Hashlife

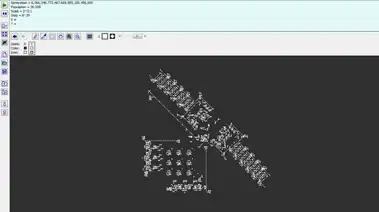
The 6,366,548,773,467,669,985,195,496,000 (6 octillionth) generation of a Turing machine in Life computed in less than 30 seconds on an Intel Core Duo 2GHz CPU using Hashlife in Golly. Computed by detecting a repeating cycle in the pattern, and skipping ahead to any requested generation.

Hashlife is a memoized algorithm for computing the long-term fate of a given starting configuration in Conway's Game of Life and related cellular automata, much more quickly than would be possible using alternative algorithms that simulate each time step of each cell of the automaton. The algorithm was first described by Bill Gosper in the early 1980s while he was engaged in research at the Xerox Palo Alto Research Center. Hashlife was originally implemented on Symbolics Lisp machines with the aid of the Flavors extension.